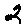
Label: 2